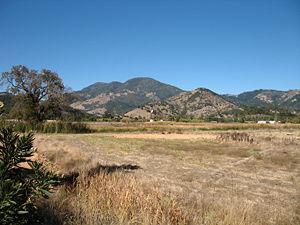
Le mont Saint Helena est un sommet de la chaîne des monts Mayacamas, situé à l'intersection des comtés de Napa, Sonoma et Lake, en Californie. Composé de roches volcaniques remontant à 2,4 millions d'années du champ volcanique de Clear Lake, c'est l'une des rares montagnes de la région urbaine de San Francisco au sommet enneigé chaque hiver.